Cut cake

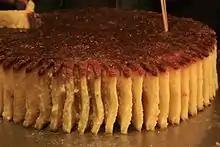
An east-China-style "qiegao" for sale on a market

Cut cake, also maren candy (瑪仁糖), maren (麻仁), or qiēgāo, is a confectionery made with candied fruit, corn syrup, flour and nuts. It is a traditional snack of the Uyghur ethnic group in Xinjiang Hotan. Cut cake is made in large blocks, and sold by cutting slices from the block, hence the name "cut cake".